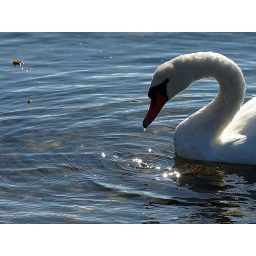
The swan creating circles in the water on the river Tay near Broughty Ferry Scotland.